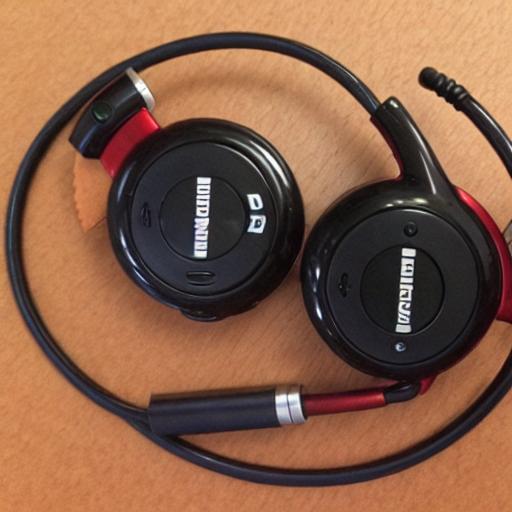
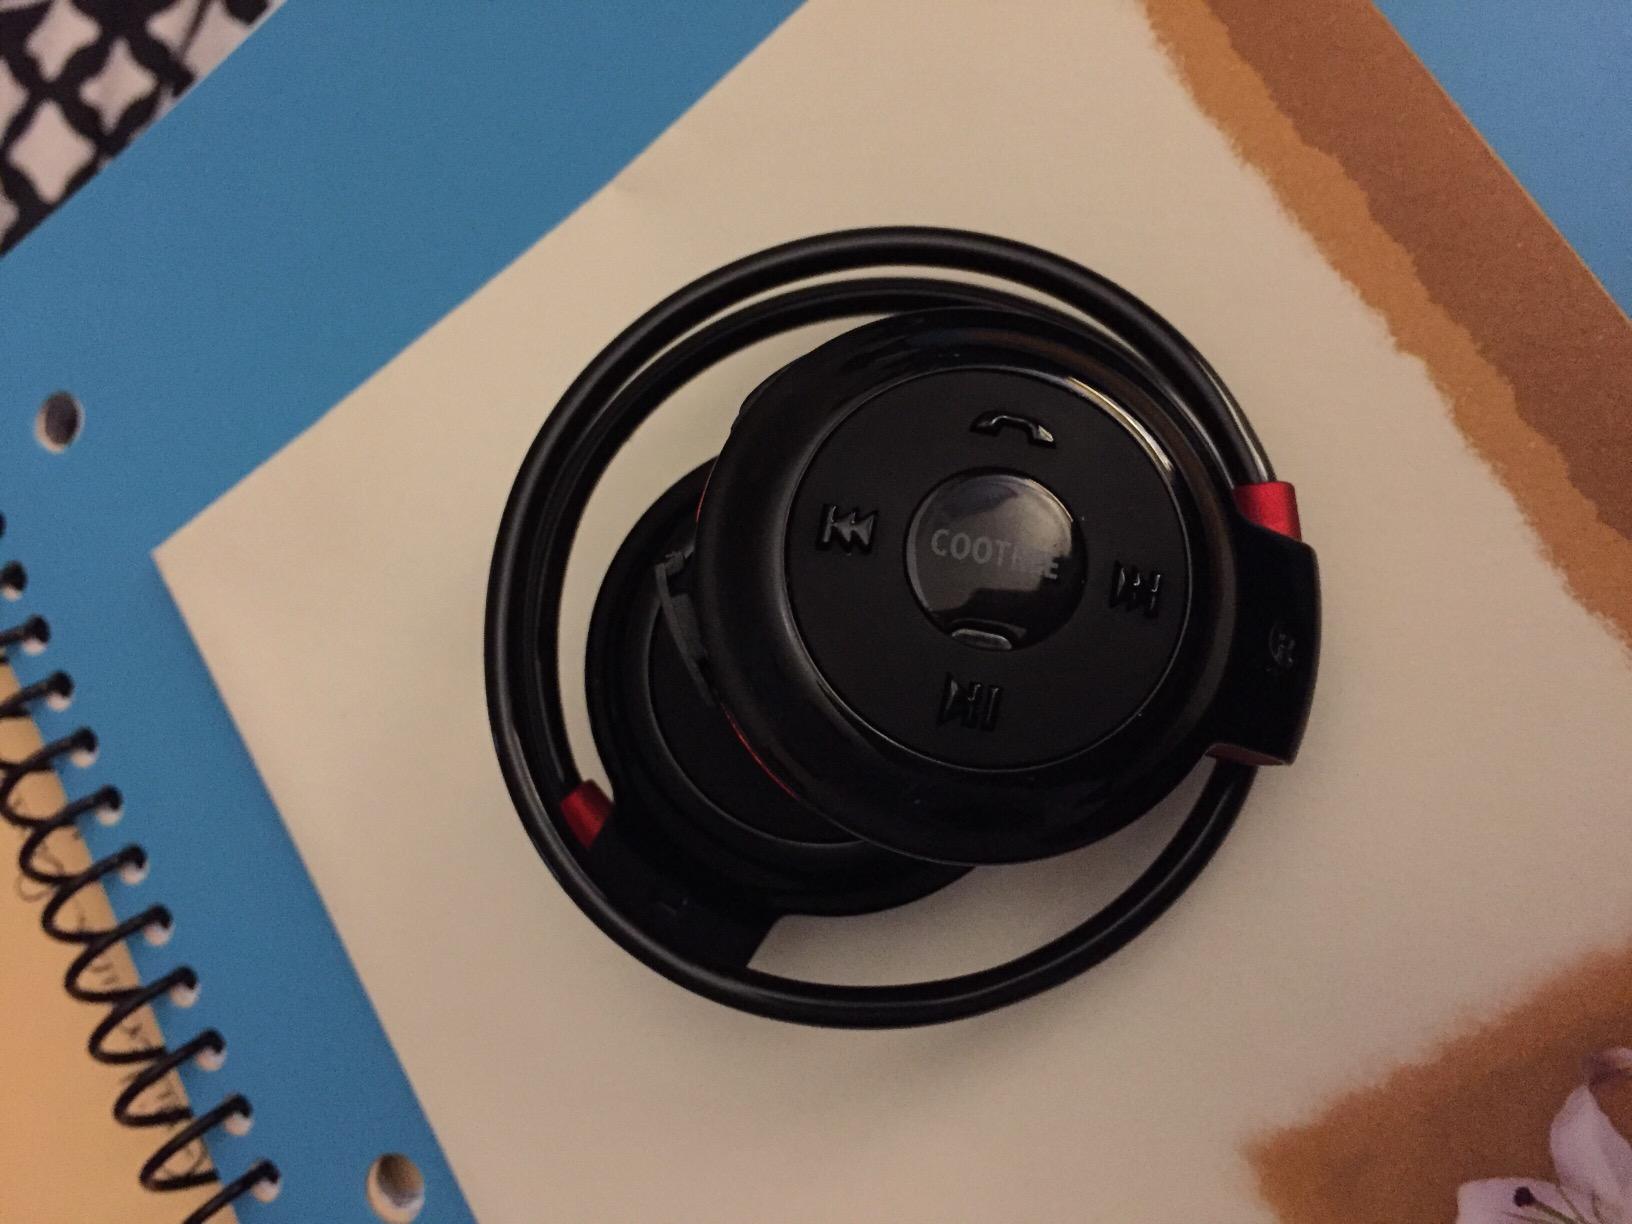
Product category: headphones
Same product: no